Pope Dreams

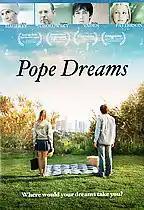
Movie Poster

Pope Dreams, also known as Music for My Mother, is a 2006 film written and directed by Patrick Hogan. The film won five awards at various film festivals.